Cross County, Arkansas

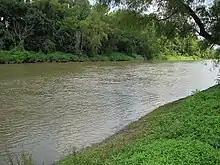
St. Francis River at Parkin

Water is an important part of Cross County's geography, history, and culture. Hydraulically, the county is split into two watersheds by Crowley's Ridge, with the eastern half draining to the St. Francis River or its tributaries, and the western half draining to the L'Anguille River.